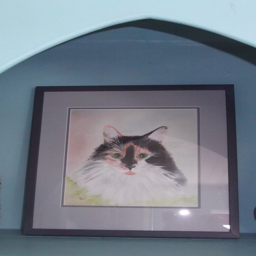
a watercolour of biological species